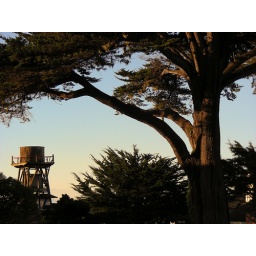
A morning view of a wooden water tower in Mendocino